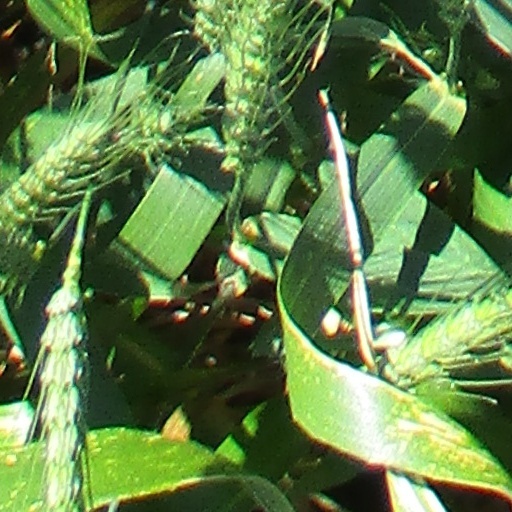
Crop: wheat